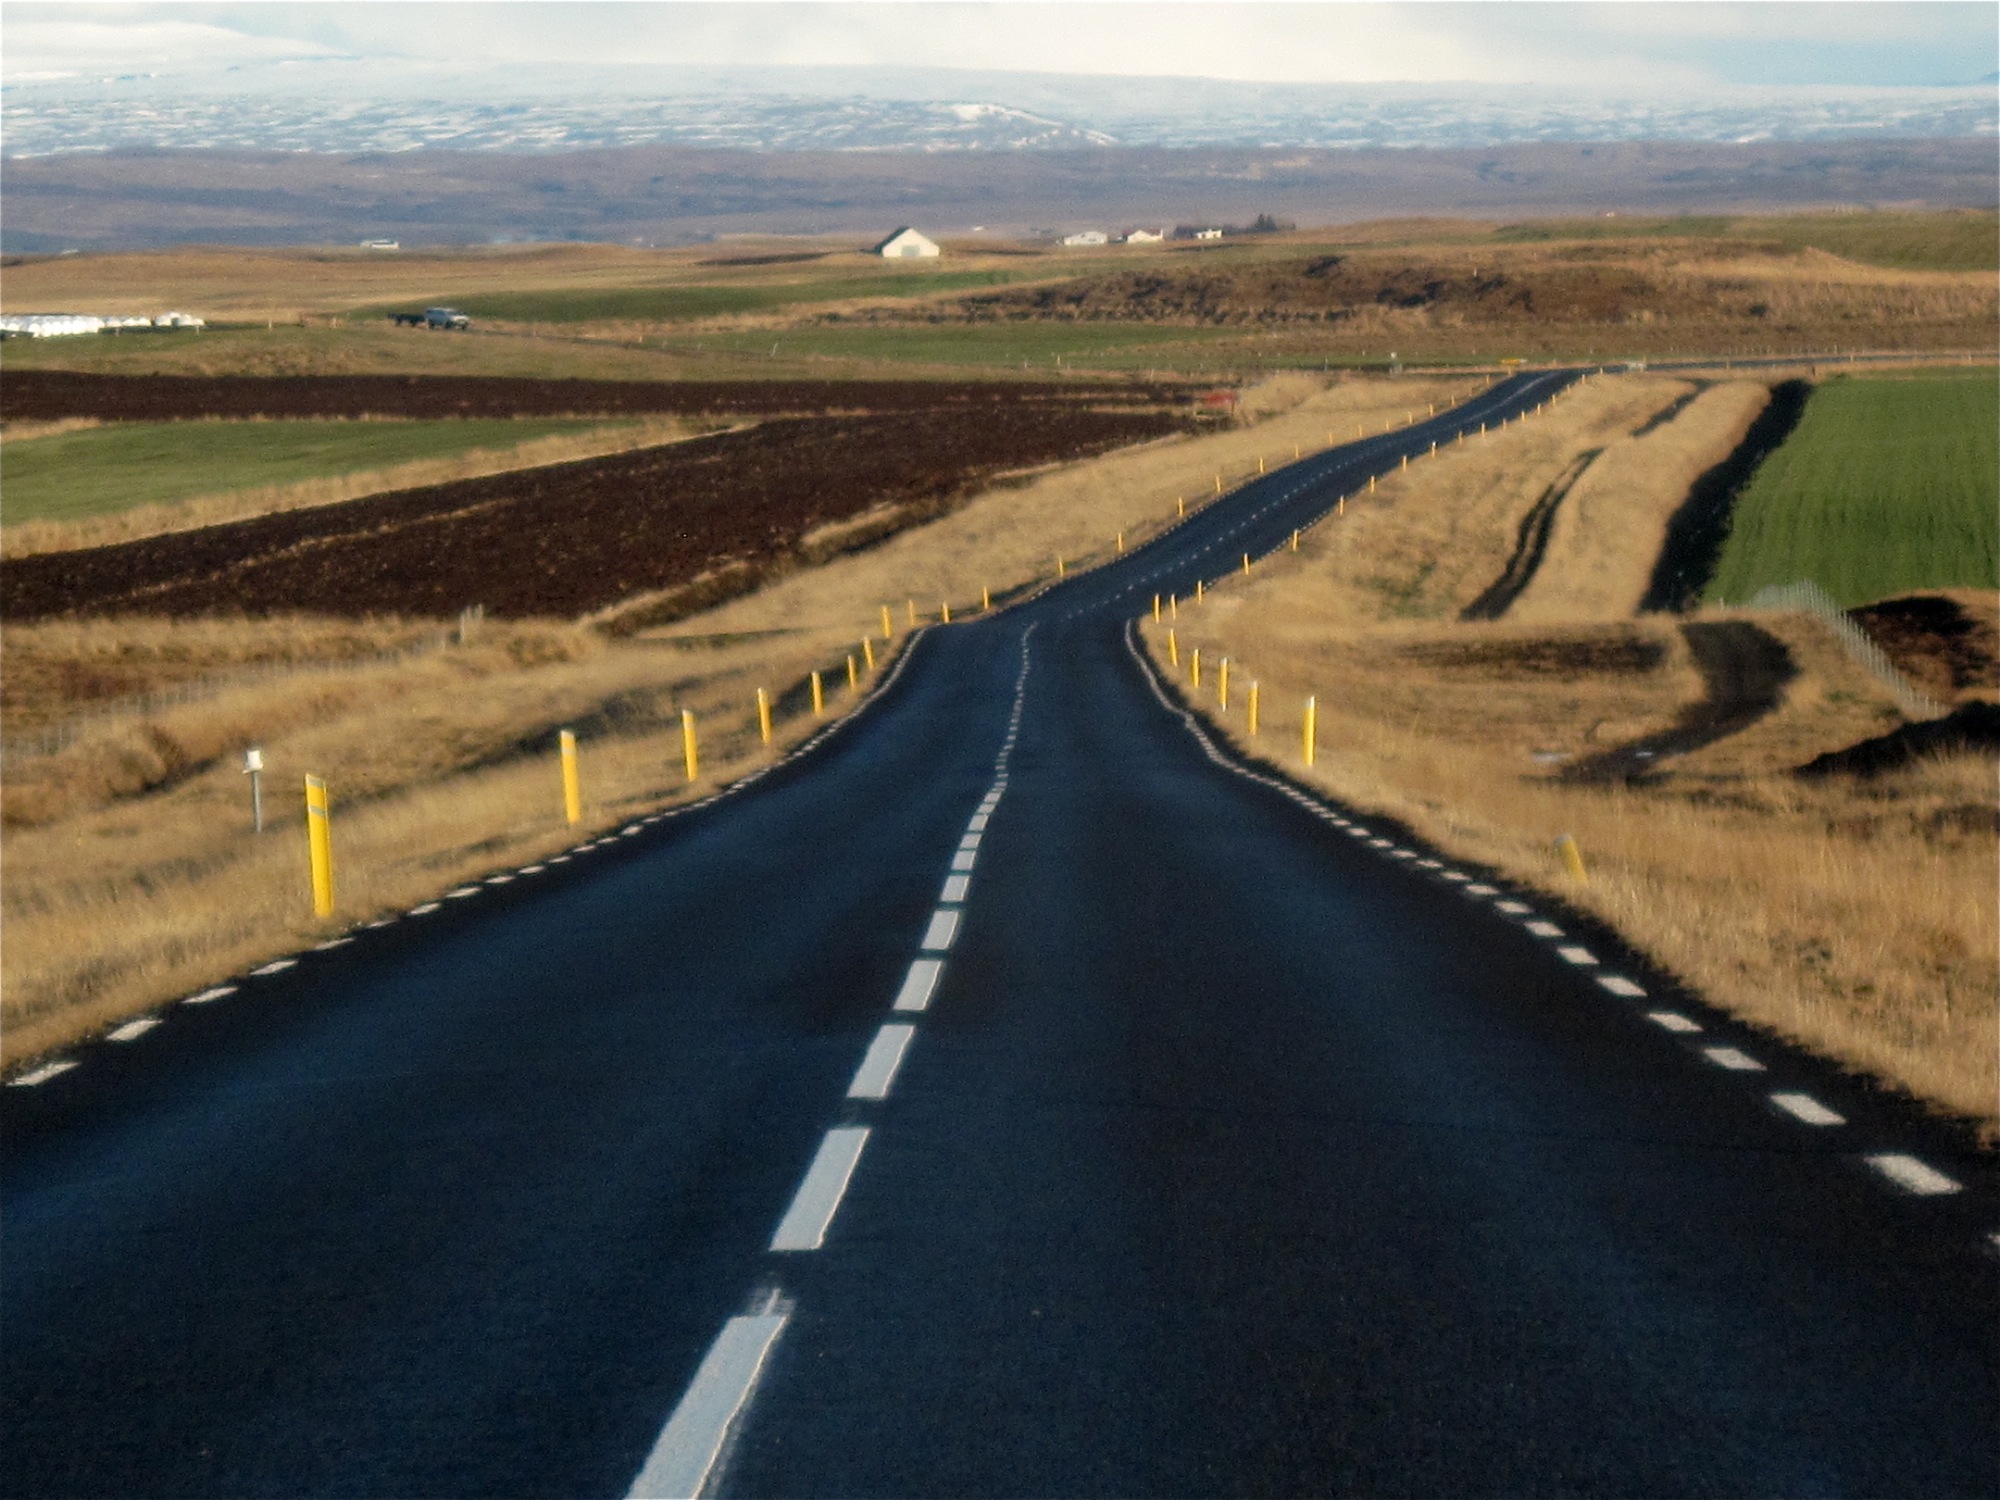
horizon, road, field, prairie, highway, asphalt, dirt road, soil, iceland, lane, plain, grassland, infrastructure, road surface, nonbuilding structure, controlled access highway